People (The 1975 song)

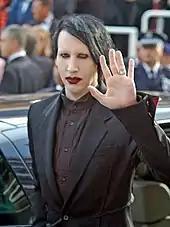
Healy's appearance in the song's music video was compared to that of Marilyn Manson ("pictured").

A music video for "People" was released on 22 August 2019. The video was directed by Healy, Warren Fu and Ben Ditto. Stylist Patricia Villirillo drew inspiration from Frankenstein's monster, punk comic books and anime. The band's suits were meant to reference the music video for "Give Yourself a Try" (2018). Yusuke Morioka, the hairstylist for the video, designed the 1975's hair using a mixture of metal, hardcore, punk and heavy rock influences. To make Healy look real and "a bit toxic", Morioka added a wet texture to his hair, while makeup artist Anne Sophie Costa used gray eye shadow and blue lip gloss. Jon Emmony and Aaron Jablonski of Exit Simulation created several AR filters that are used in the video, with them being meant to represent different aspects of surveillance systems. The first filter has glowing yellow data points, while the second is shown scanning the band members in a "ghostly" way, and the third moved their eyes and mouth to different locations in an effort to avoid recognition. The filters were later made available to download on Instagram.